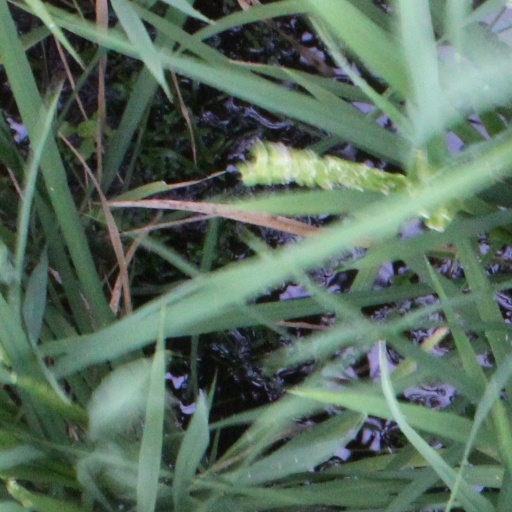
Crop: rice